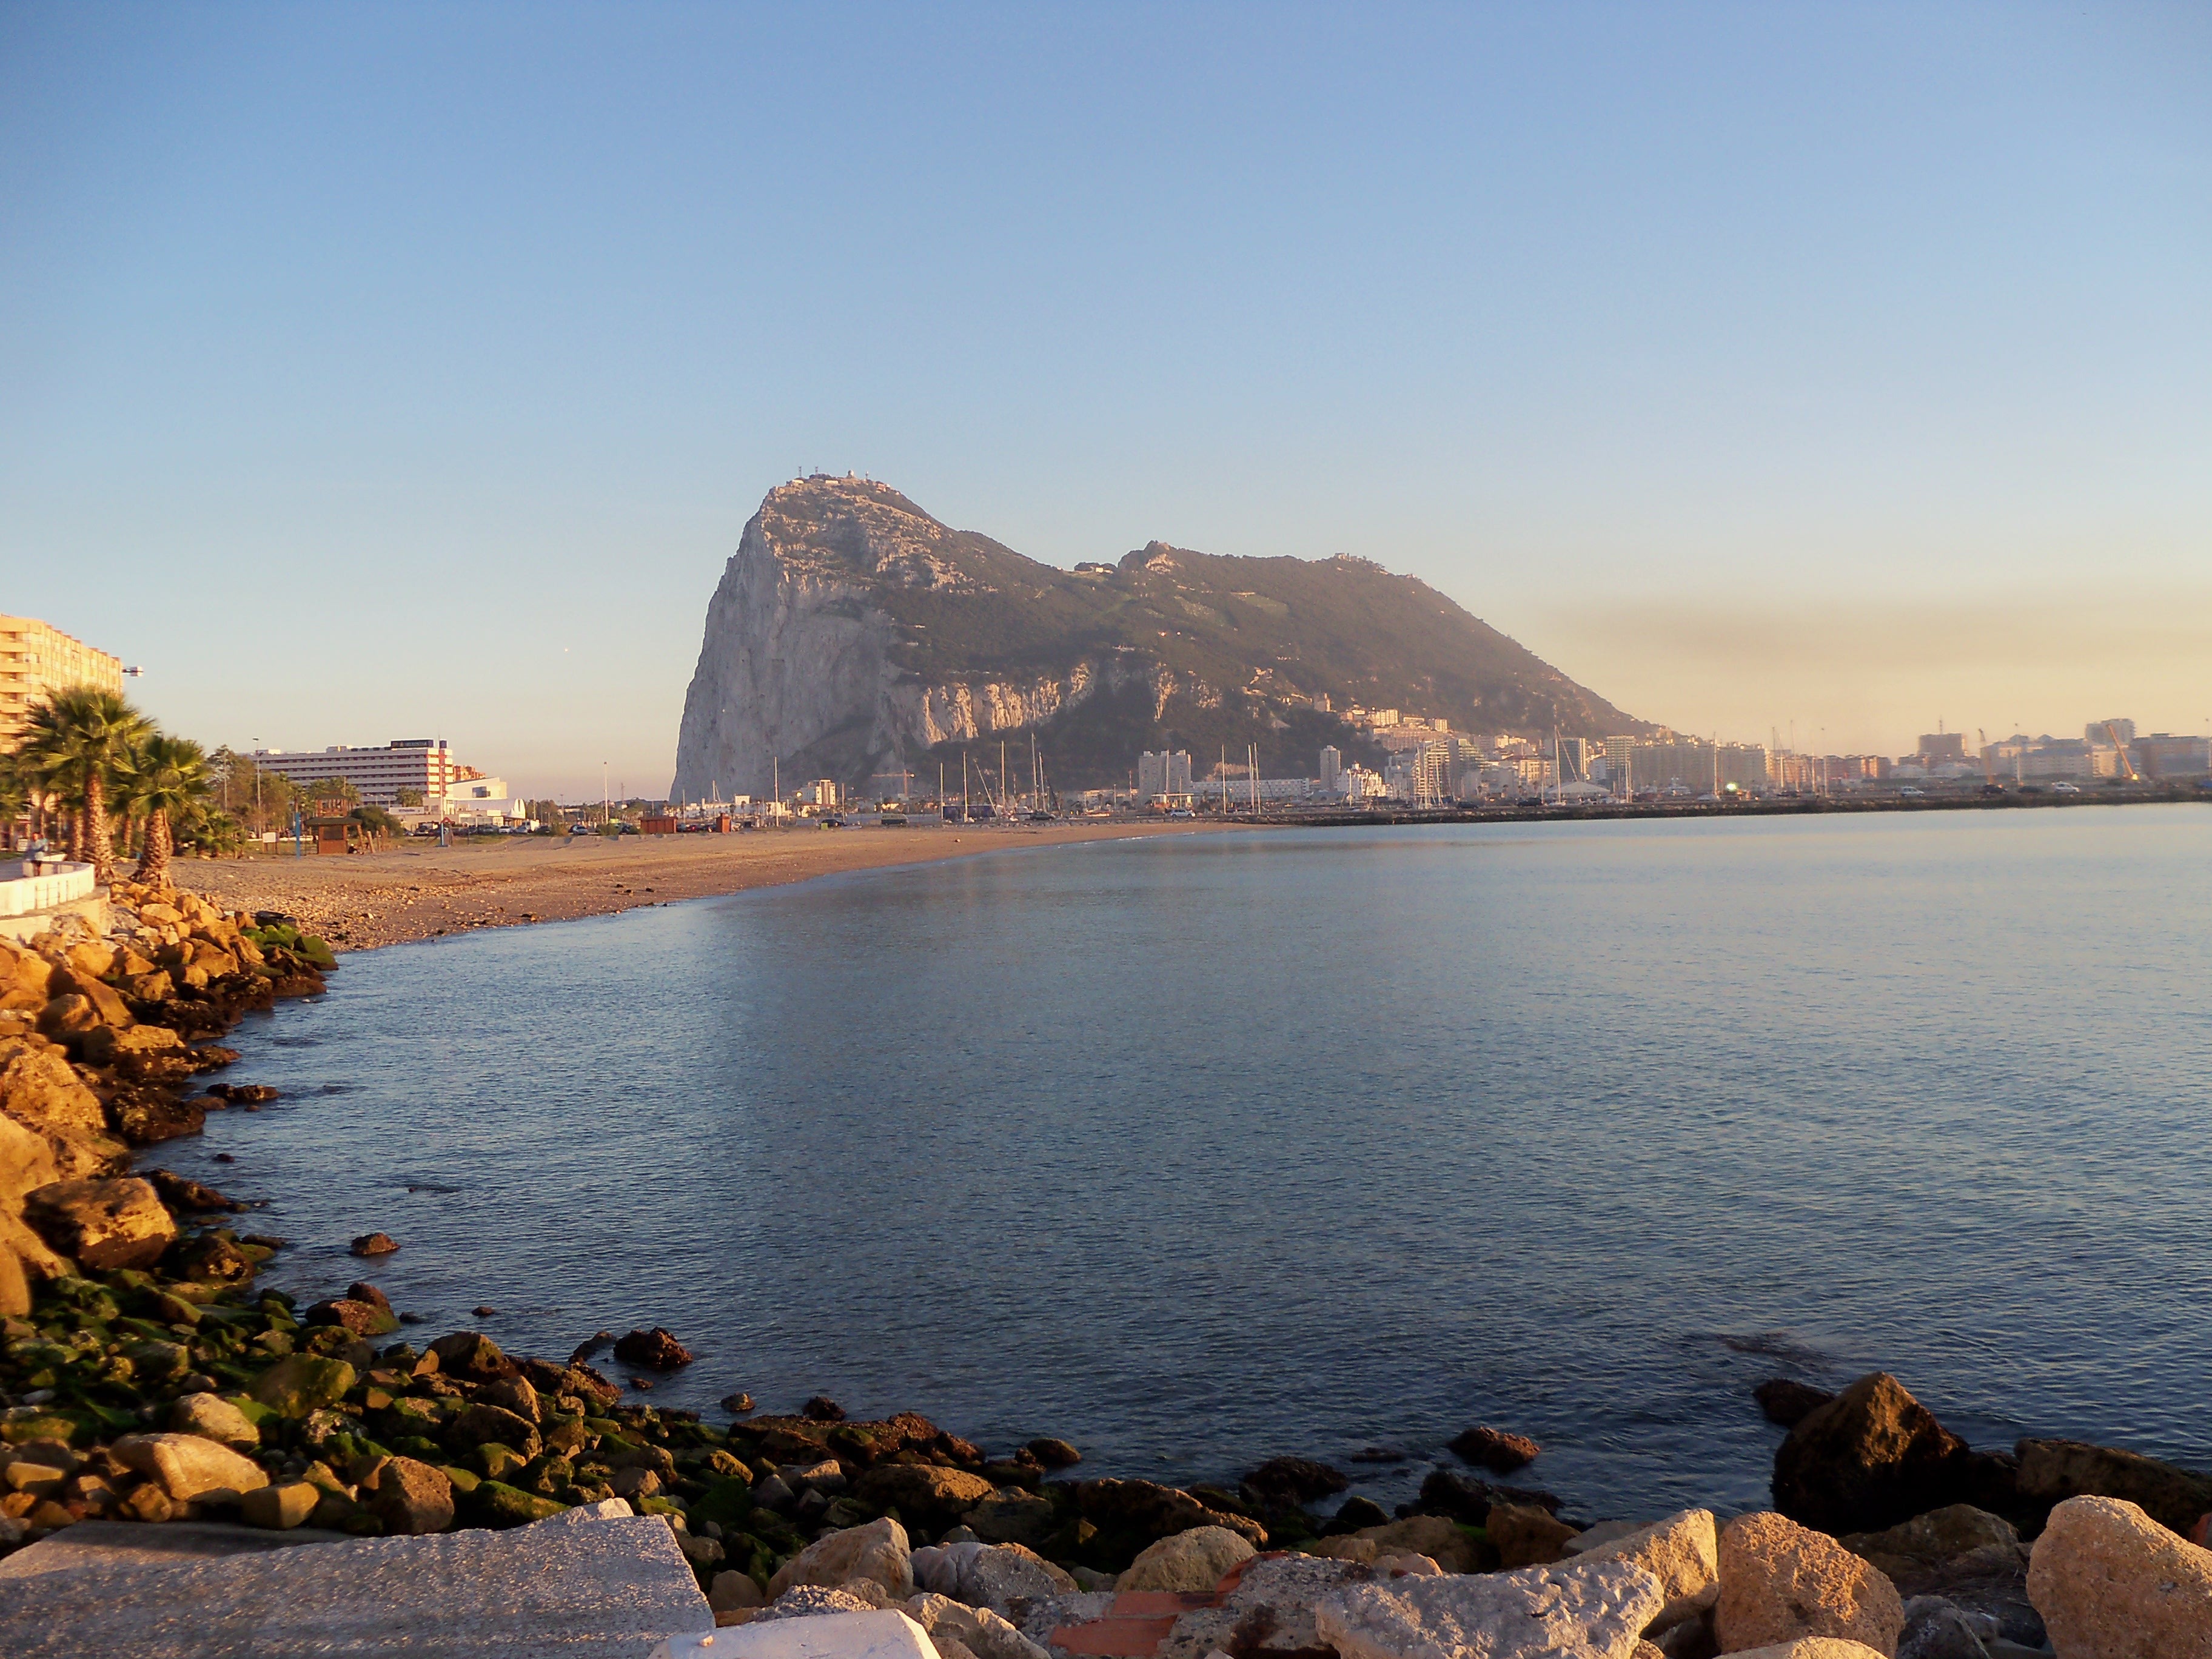
beach, landscape, sea, coast, water, rock, ocean, horizon, mountain, sunset, morning, shore, lake, river, vacation, cliff, dusk, evening, cove, reflection, bay, reservoir, terrain, body of water, gibraltar, spain, loch, cape, algeciras